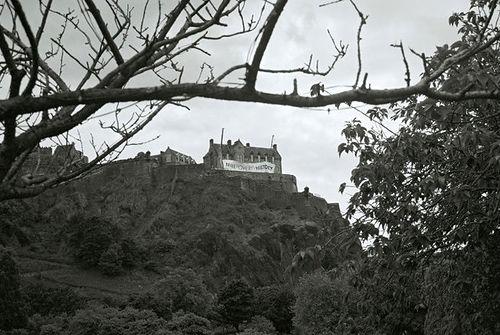
Weather: cloudy or overcast